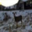
Label: deer